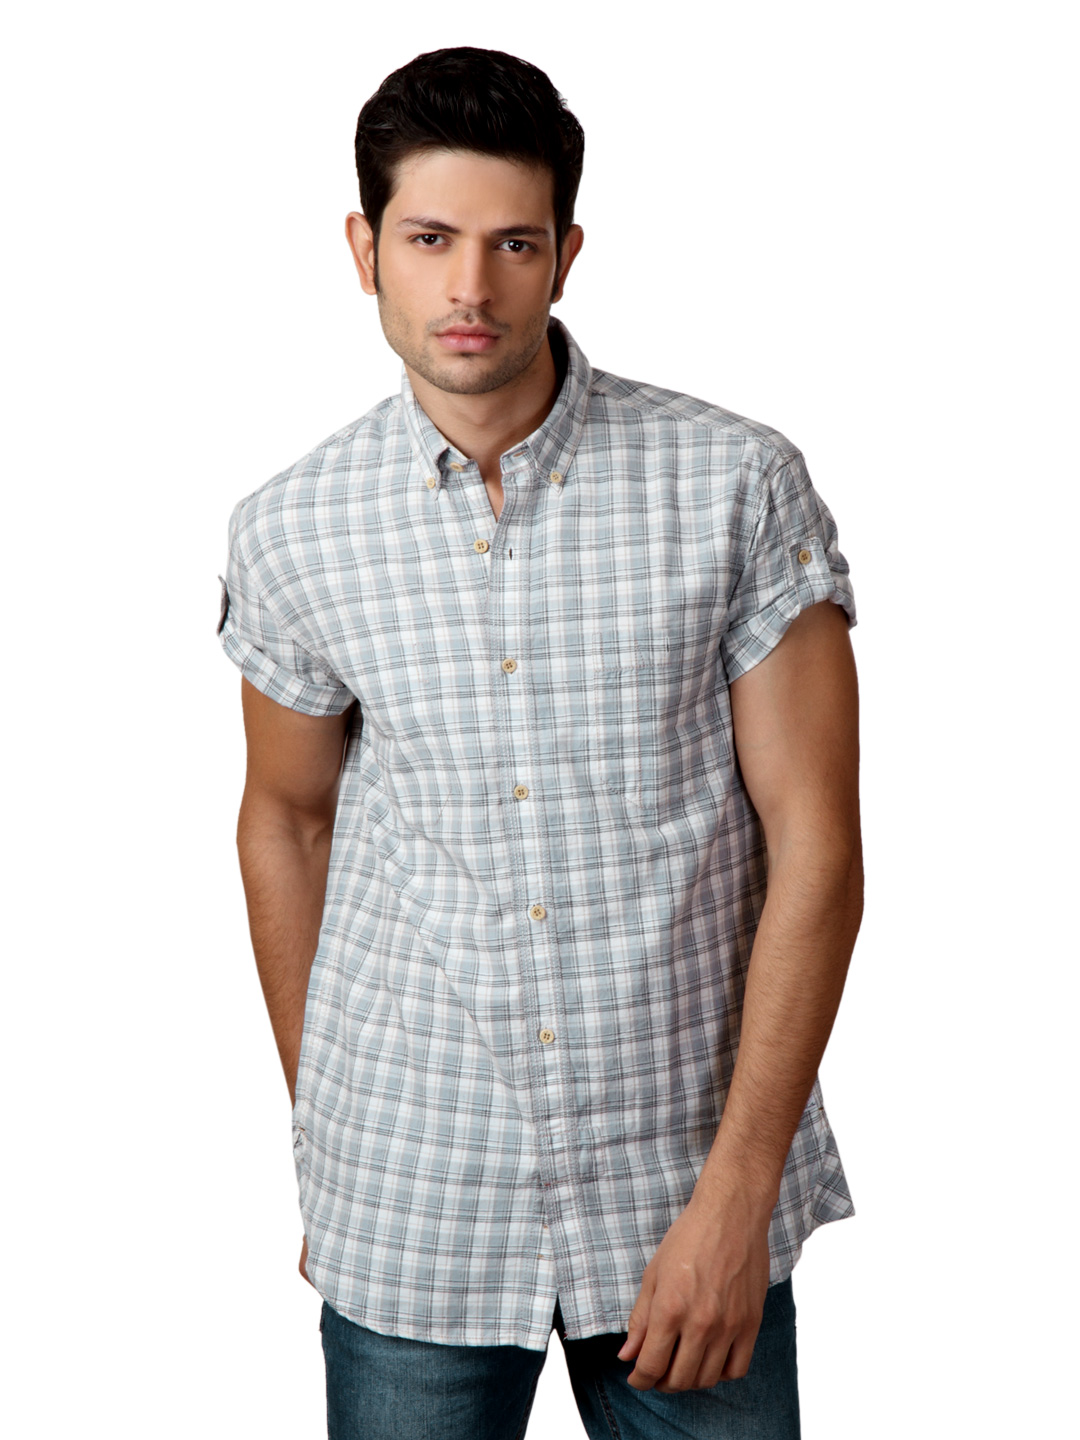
French Connection Men Blue Shirt
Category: Apparel / Topwear / Shirts
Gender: Men
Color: White
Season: Summer 2012
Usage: Casual